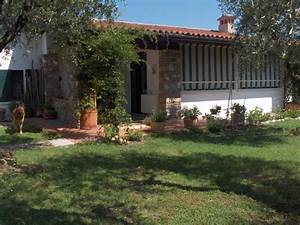
Label: cane